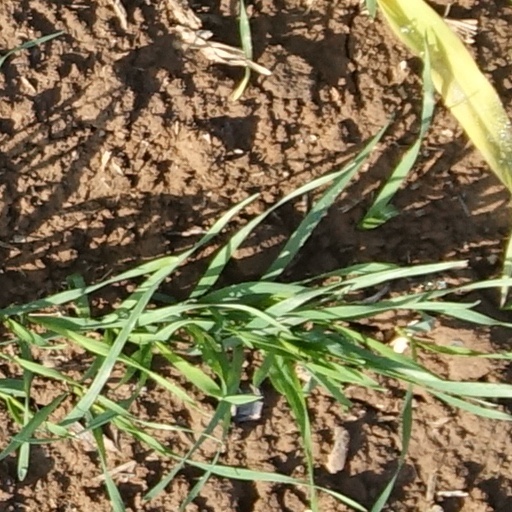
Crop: wheat